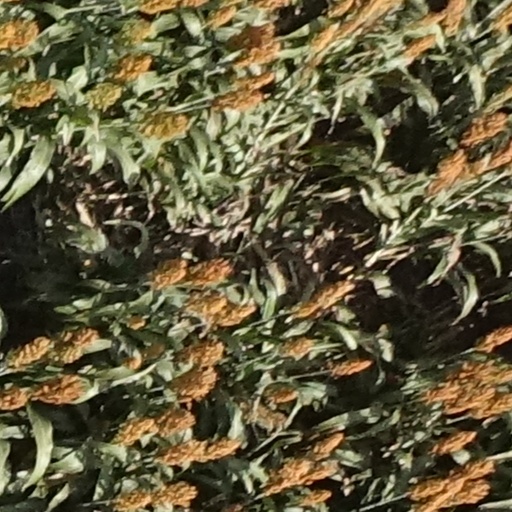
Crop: sorghum